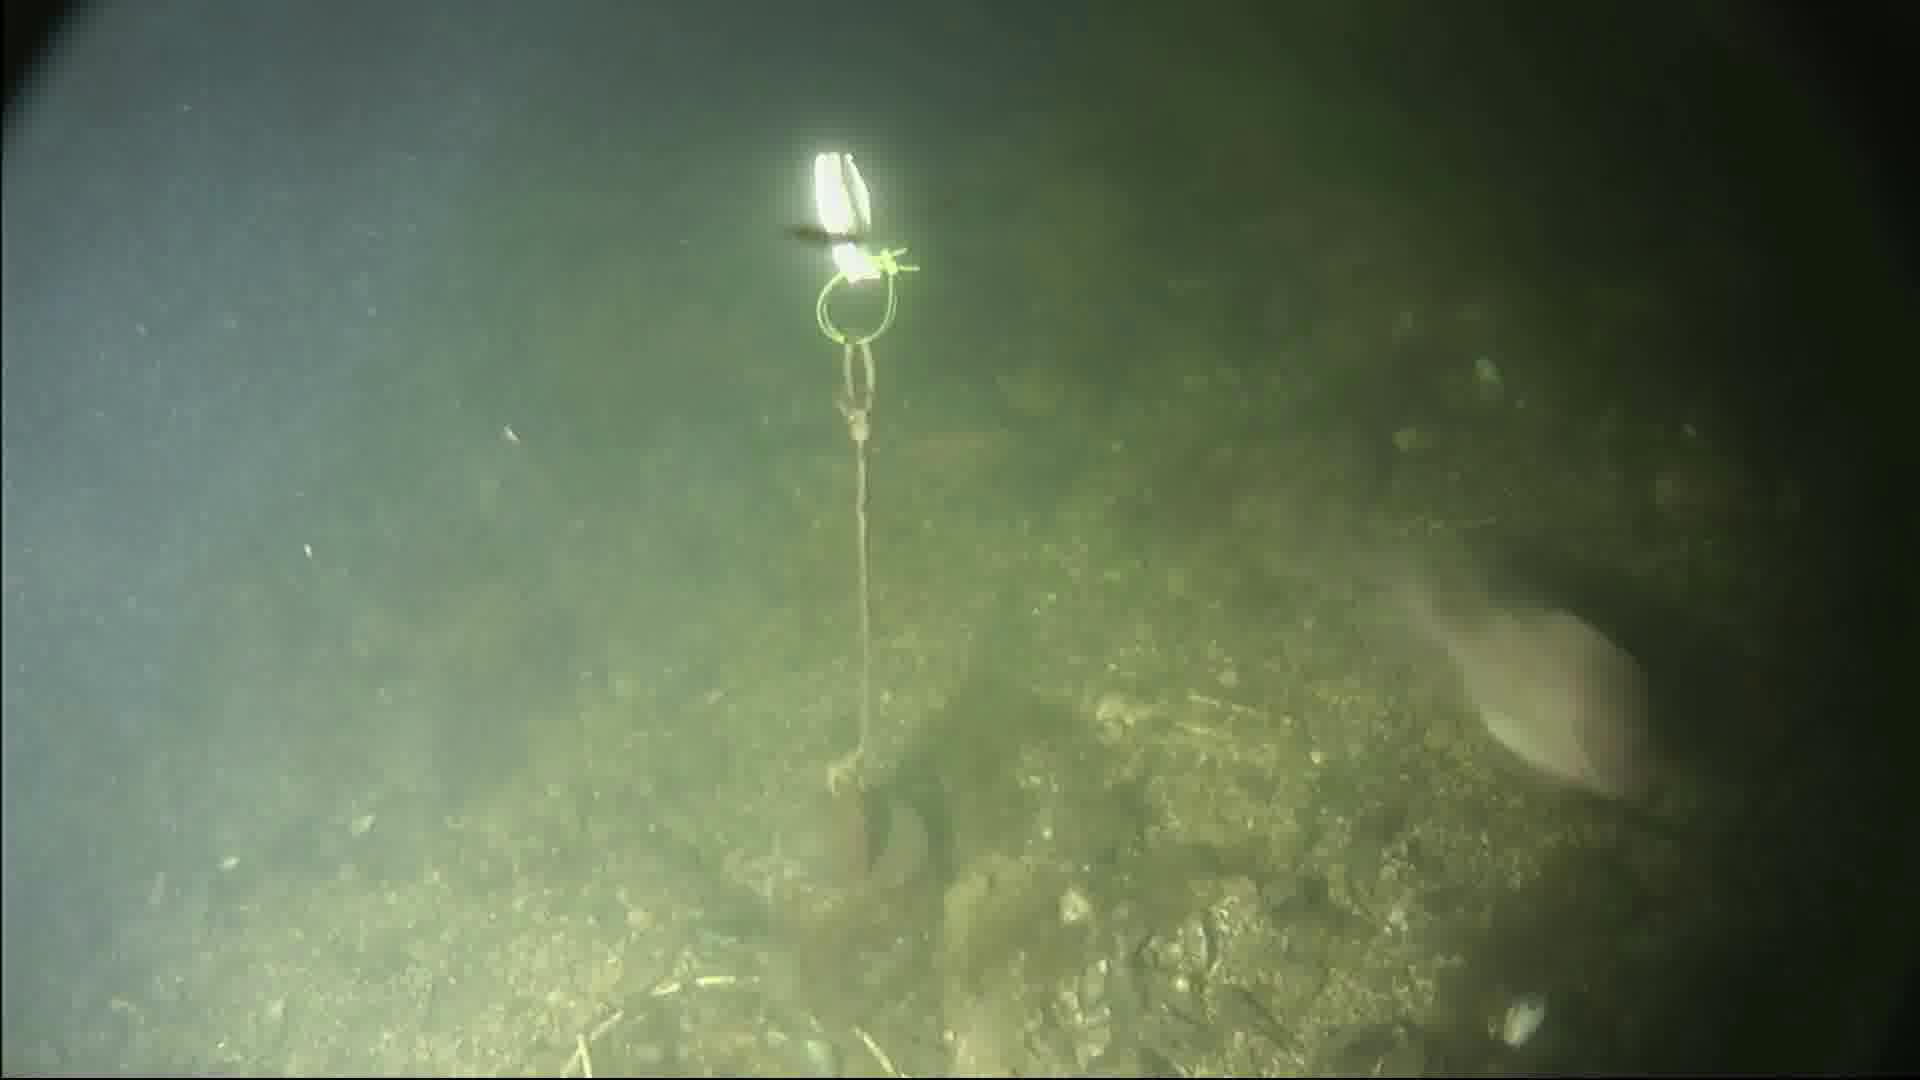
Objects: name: fish